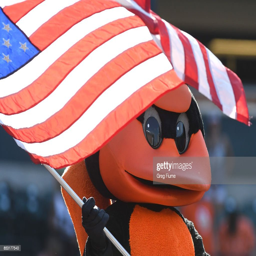
the mascot waves the american flag during the seventh inning stretch against sports team .